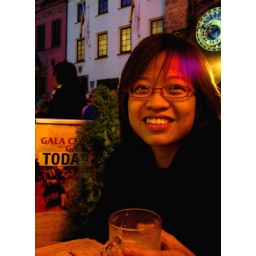
Sheh Feng having hot chocolate in front of the astrological clock tower